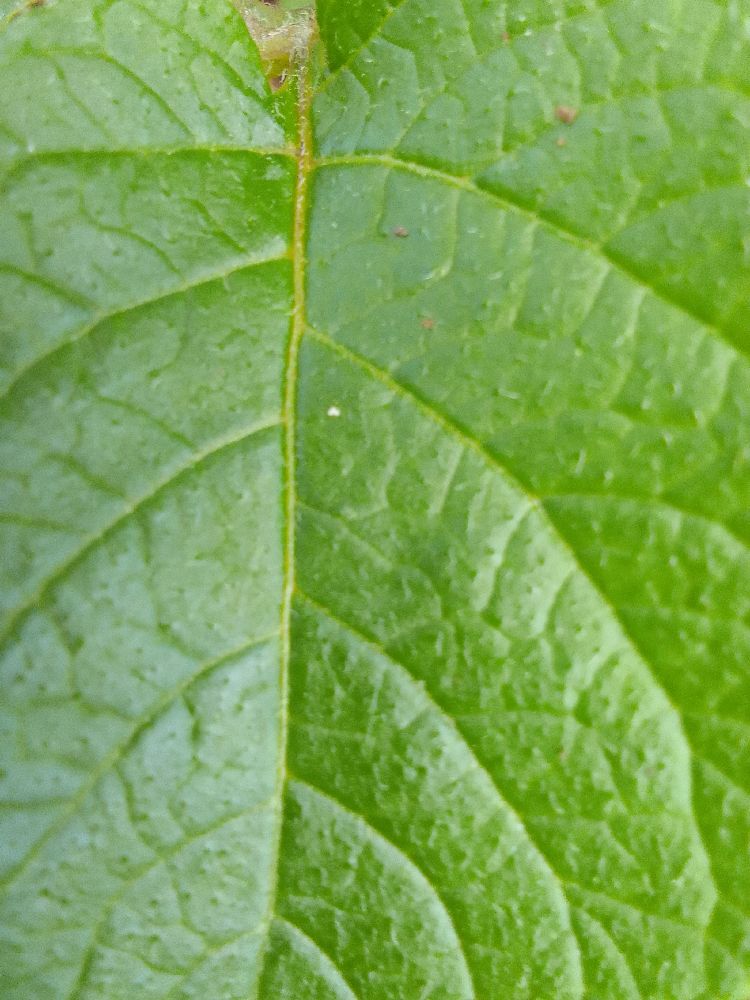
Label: Healthy